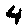
Label: 4